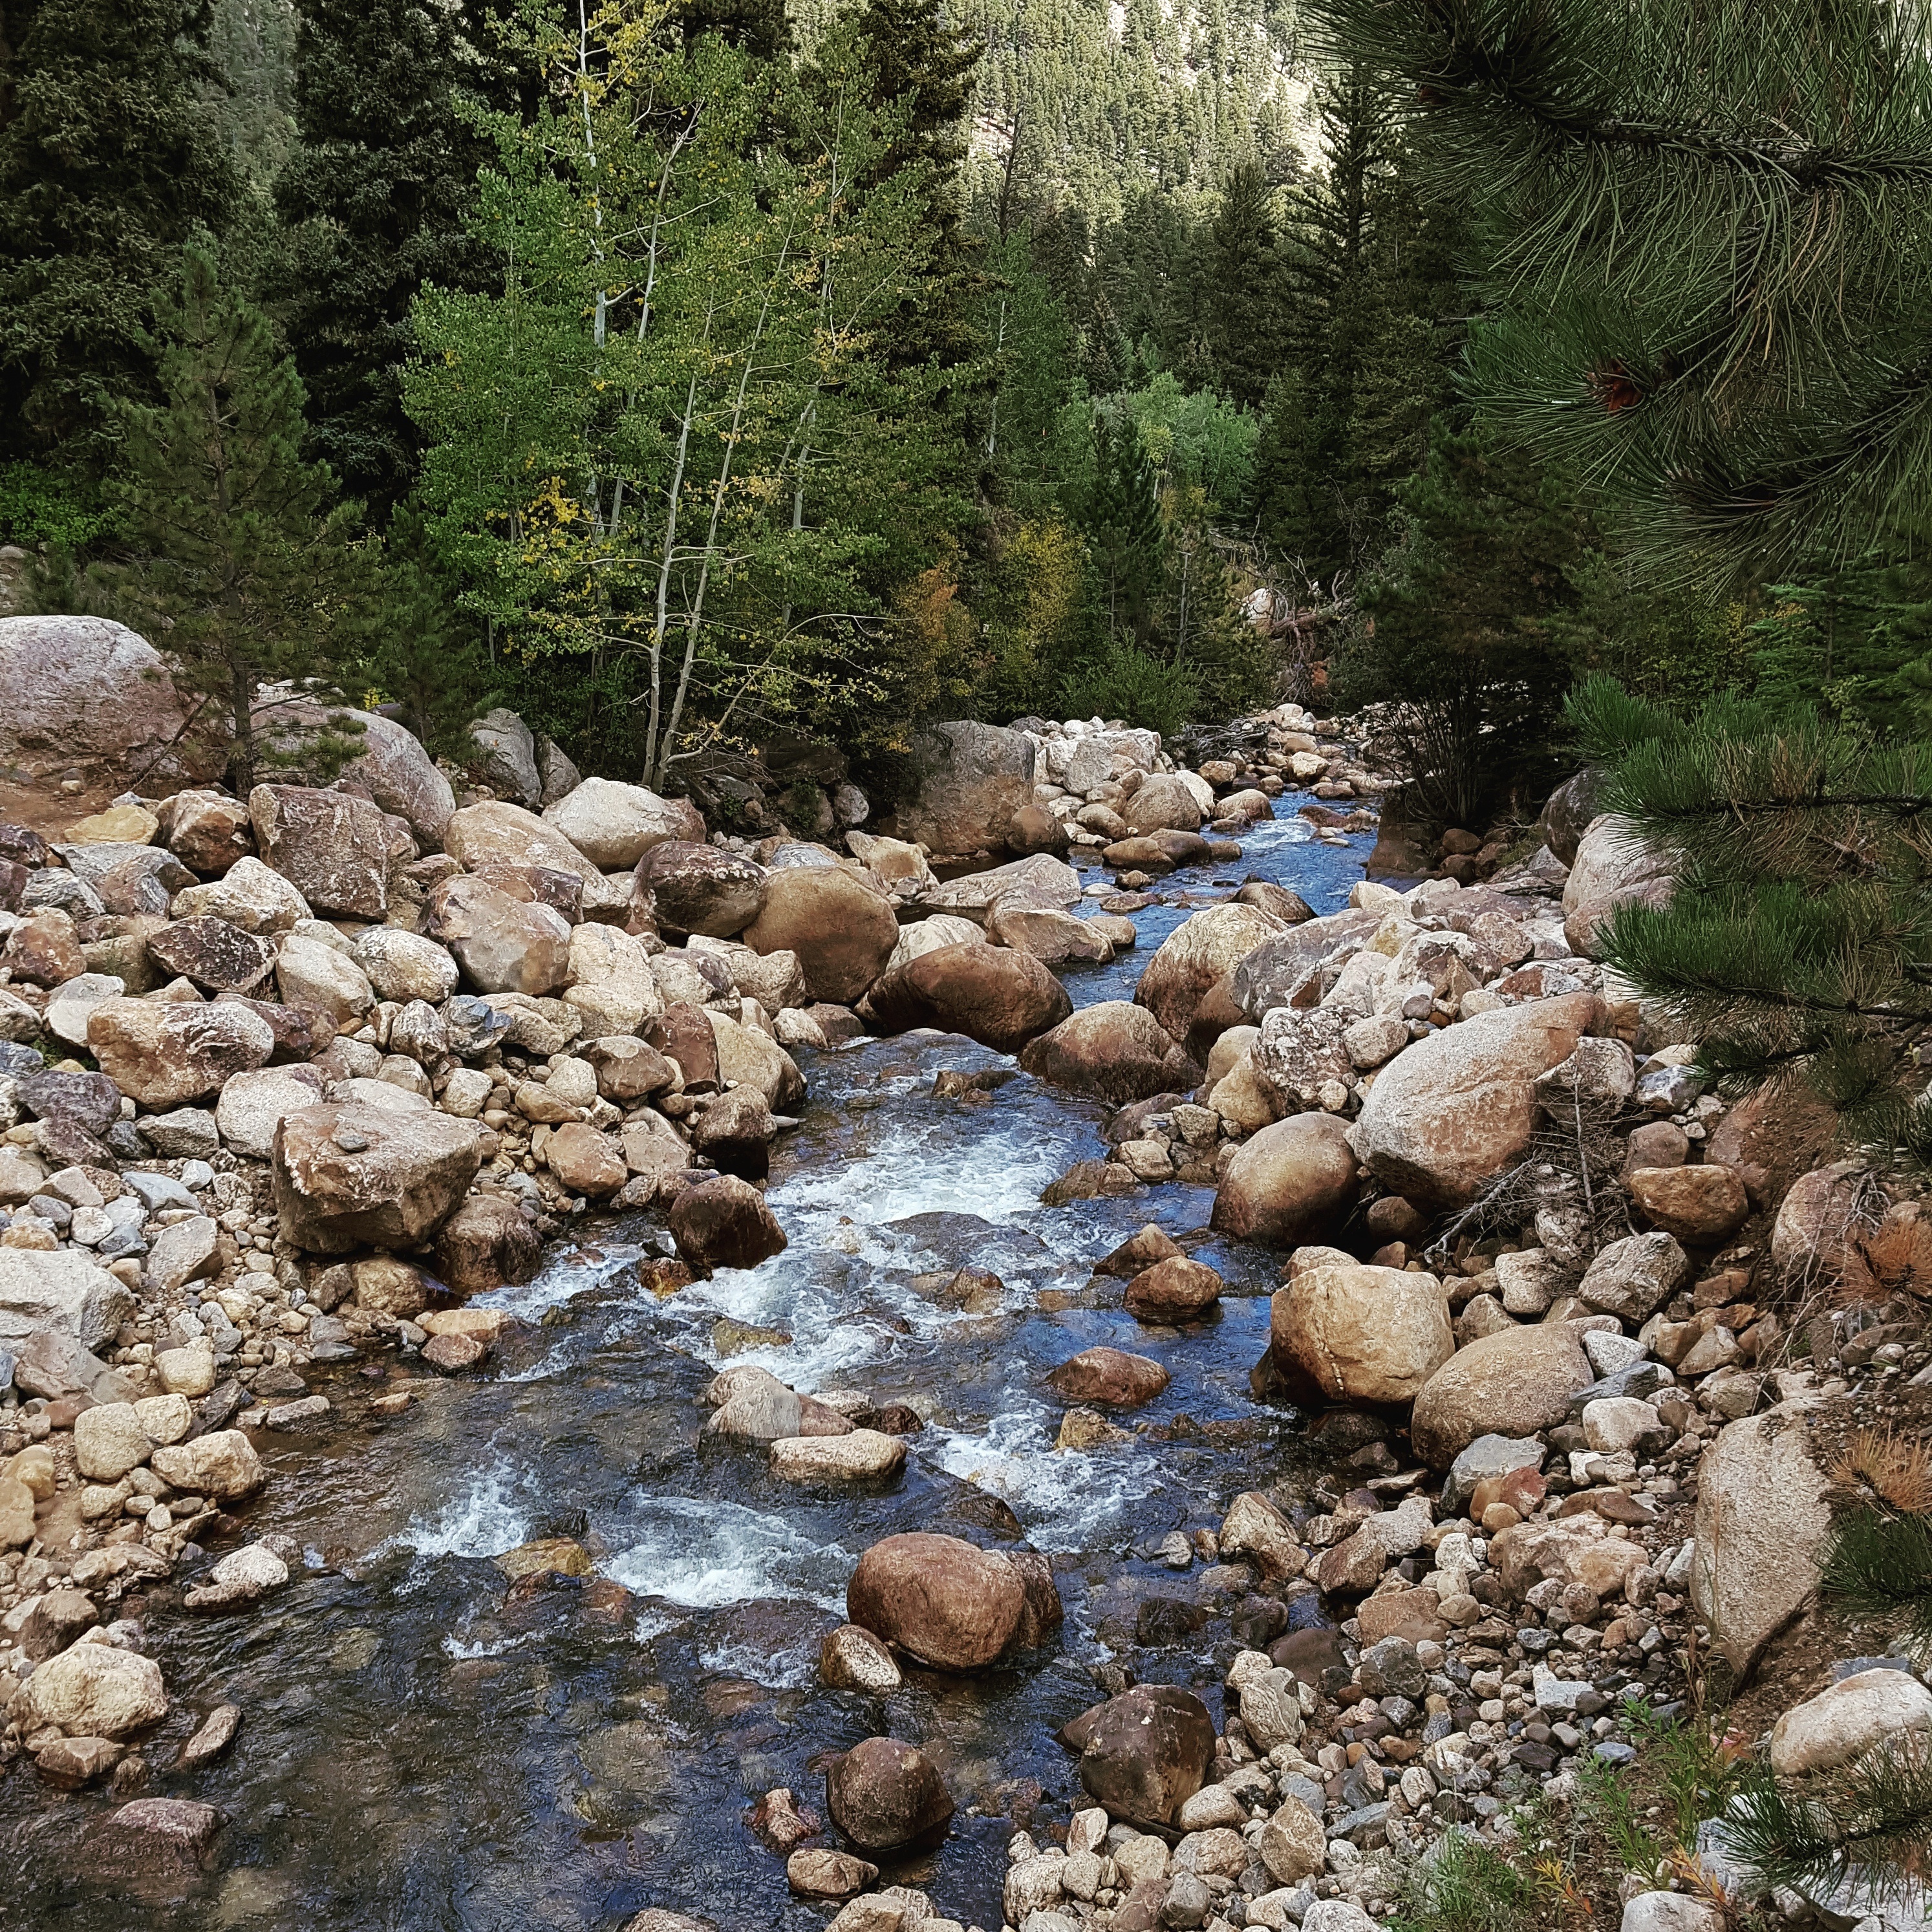
landscape, tree, water, rock, wilderness, trail, river, pond, stream, brook, rapid, body of water, rocks, boulder, woodland, watercourse, stream bed